Rodolfo Stavenhagen

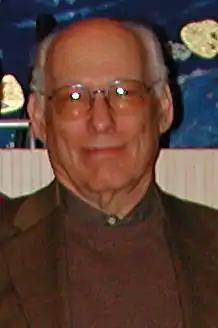
Rodolfo Stavenhagen

Rodolfo Stavenhagen (29 August 1932 – 5 November 2016) was a German-born Mexican sociologist and anthropologist who specialized in the study of human rights and the political relations between indigenous peoples and states. He was a professor-researcher at El Colegio de México. In 2001 he was appointed by the United Nations Commission on Human Rights the first United Nations Special Rapporteur on the situation of the human rights and fundamental freedoms of indigenous people through Resolution 2001/57. His mandate expired 30 April 2008. He was succeeded by Prof S. James Anaya of the University of Arizona.